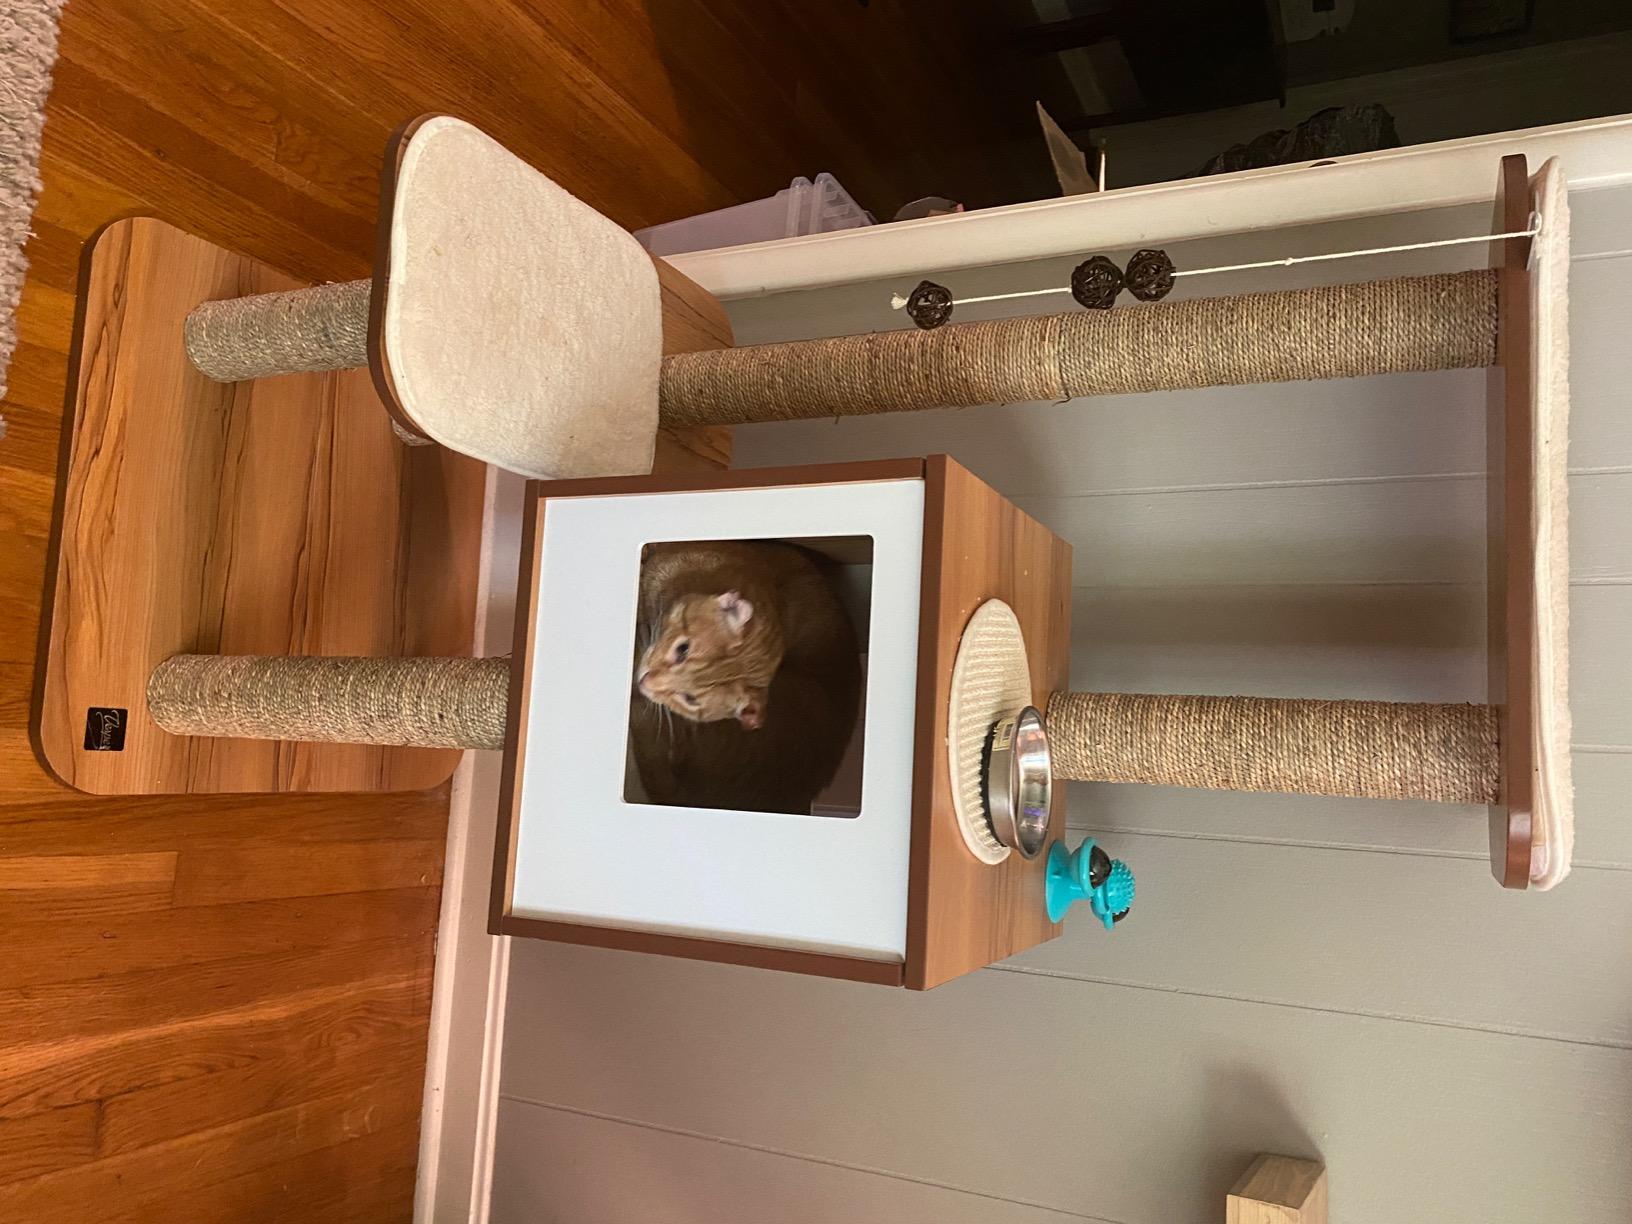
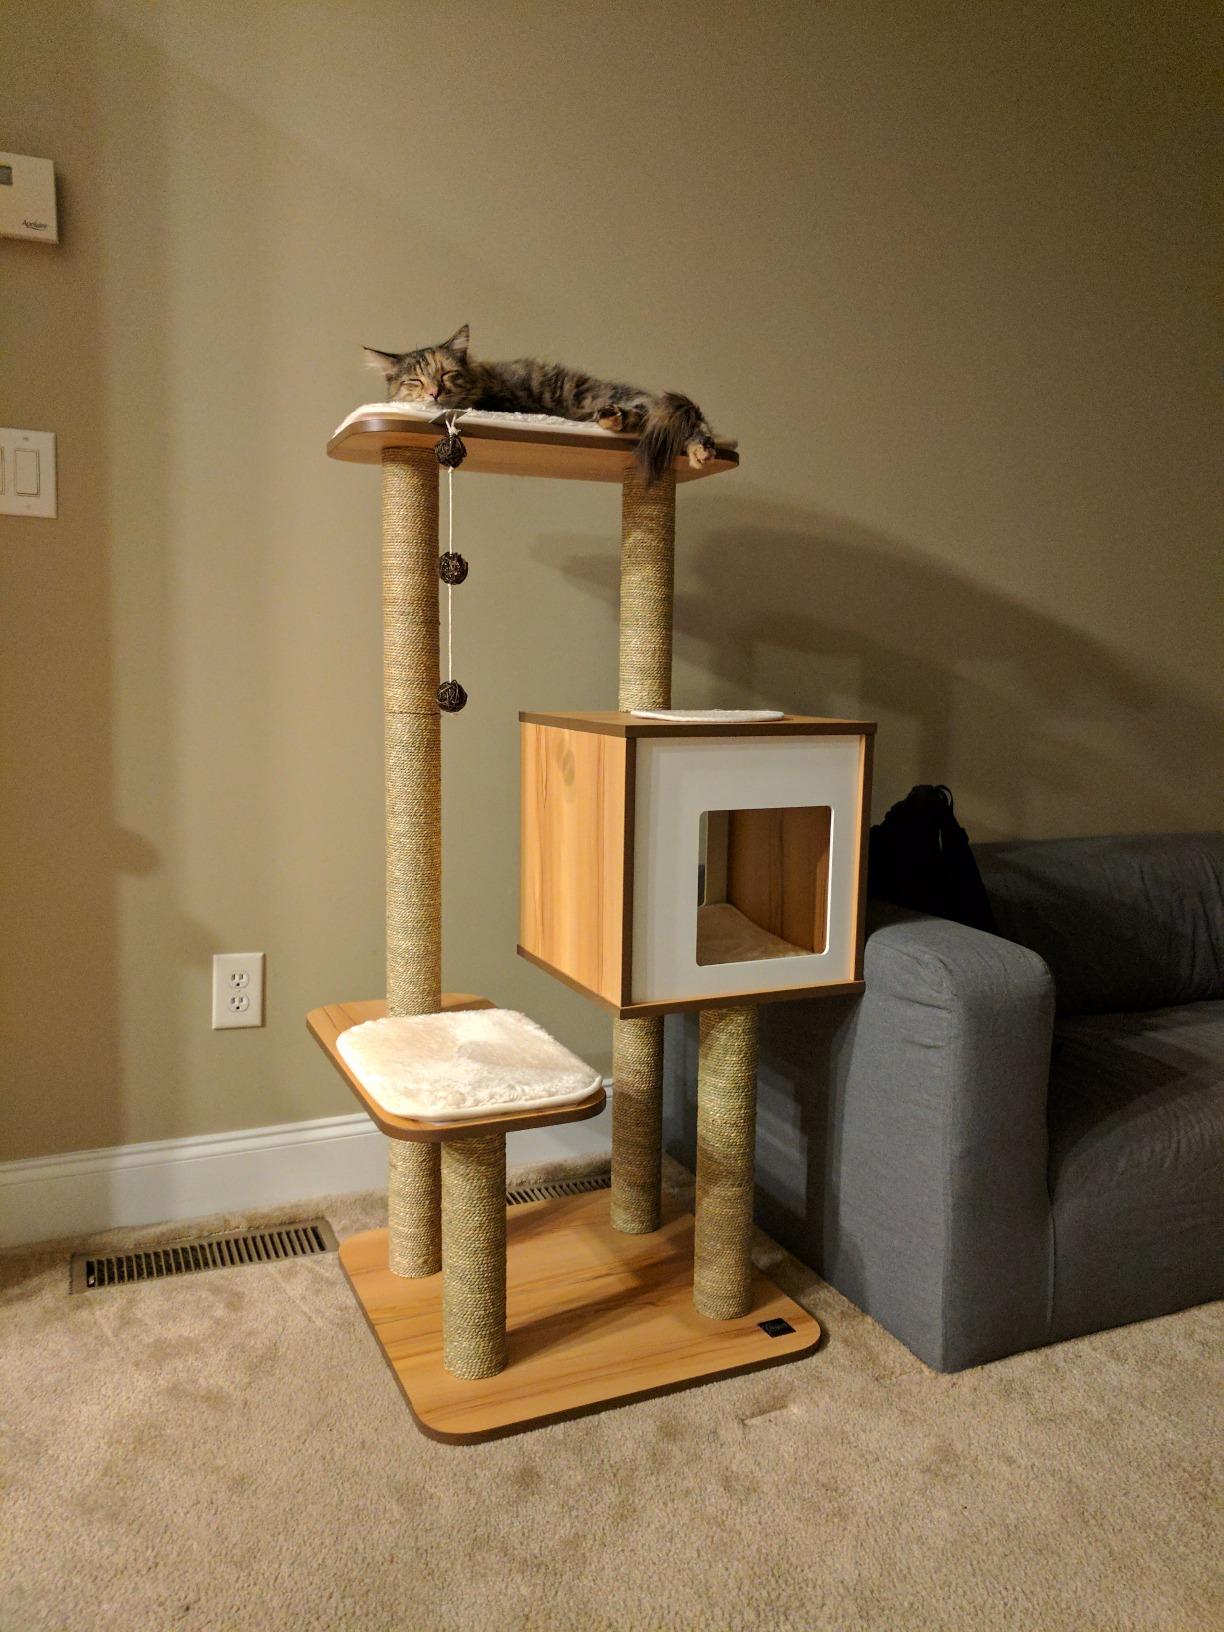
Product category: items_cat tree
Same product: yes